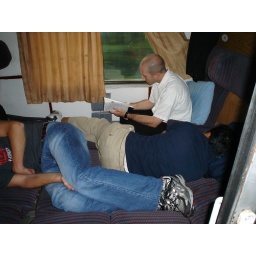
Cramed in the train car